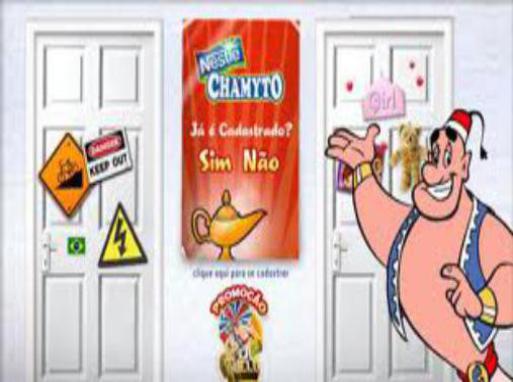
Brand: chamyto
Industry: Food